Boustead Heavy Industries Corporation

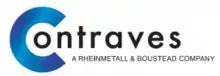

In July 2010, Rheinmetall Defence of Düsseldorf, Germany, and Boustead Heavy Industries Corporation of Kuala Lumpur, Malaysia, entered a strategic agreement for the joint ownership of Contraves Advanced Devices Sdn Bhd located in Malacca. Under the joint agreement, Boustead Heavy Industries Corporation took up a 51% stake in the Rheinmetall subsidiary Contraves Advanced Devices effective 1 July 2010. Rheinmetall retained a 49% share in Contraves Advanced Devices and control of the operational management. Rheinmetall Defence and Boustead intended a further collaboration to serve new markets as well as enabling a technology transfer that would substantially benefit both Malaysian industry and the Malaysian Armed Forces. The partnership sought to foster the growth of high-tech production in Malaysia to strengthen the country's defence technology industrial base and open additional opportunities for exports.